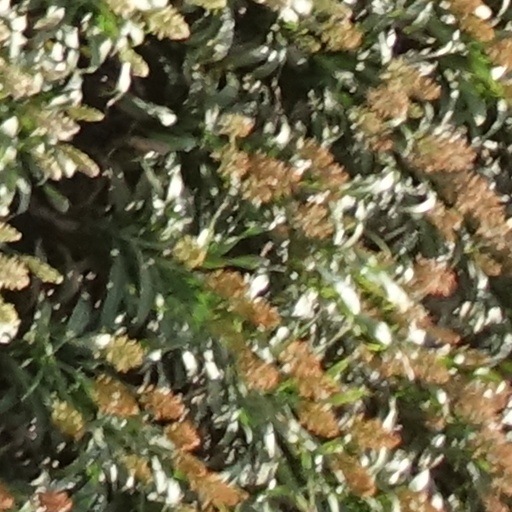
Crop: sorghum